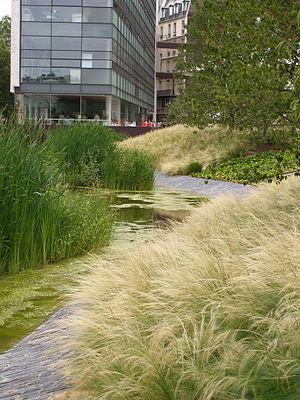
Quai Branly, bassin
Le musée du Quai Branly - Jacques-Chirac, parfois appelé musée des Arts et Civilisations d'Afrique, d'Asie, d'Océanie et des Amériques, est situé dans le 7ᵉ arrondissement de Paris, le long du quai de la Seine qui lui donne son nom et au pied de la tour Eiffel. Le projet, porté par Jacques Chirac et réalisé par Jean Nouvel, est inauguré le 20 juin 2006. La fréquentation se situe à près de 1 500 000 visiteurs en 2014 et franchit en 2016 le cap des 10 millions depuis son ouverture, ce qui le place parmi les plus fréquentés au monde dans sa catégorie.